Vertigo (1935 film)

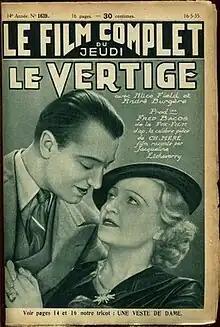

Vertigo (French: Le vertige) is a 1935 French drama film directed by Paul Schiller and starring Alice Field, André Burgère and Jean Toulout. It is based on a 1922 play of the same title by Charles Méré, which had previously been made into the 1926 silent film "Le Vertige" directed by Marcel L'Herbier. The film's sets were designed by the art director René Renoux. It was produced and distributed by the French subsidiary of Fox Film.